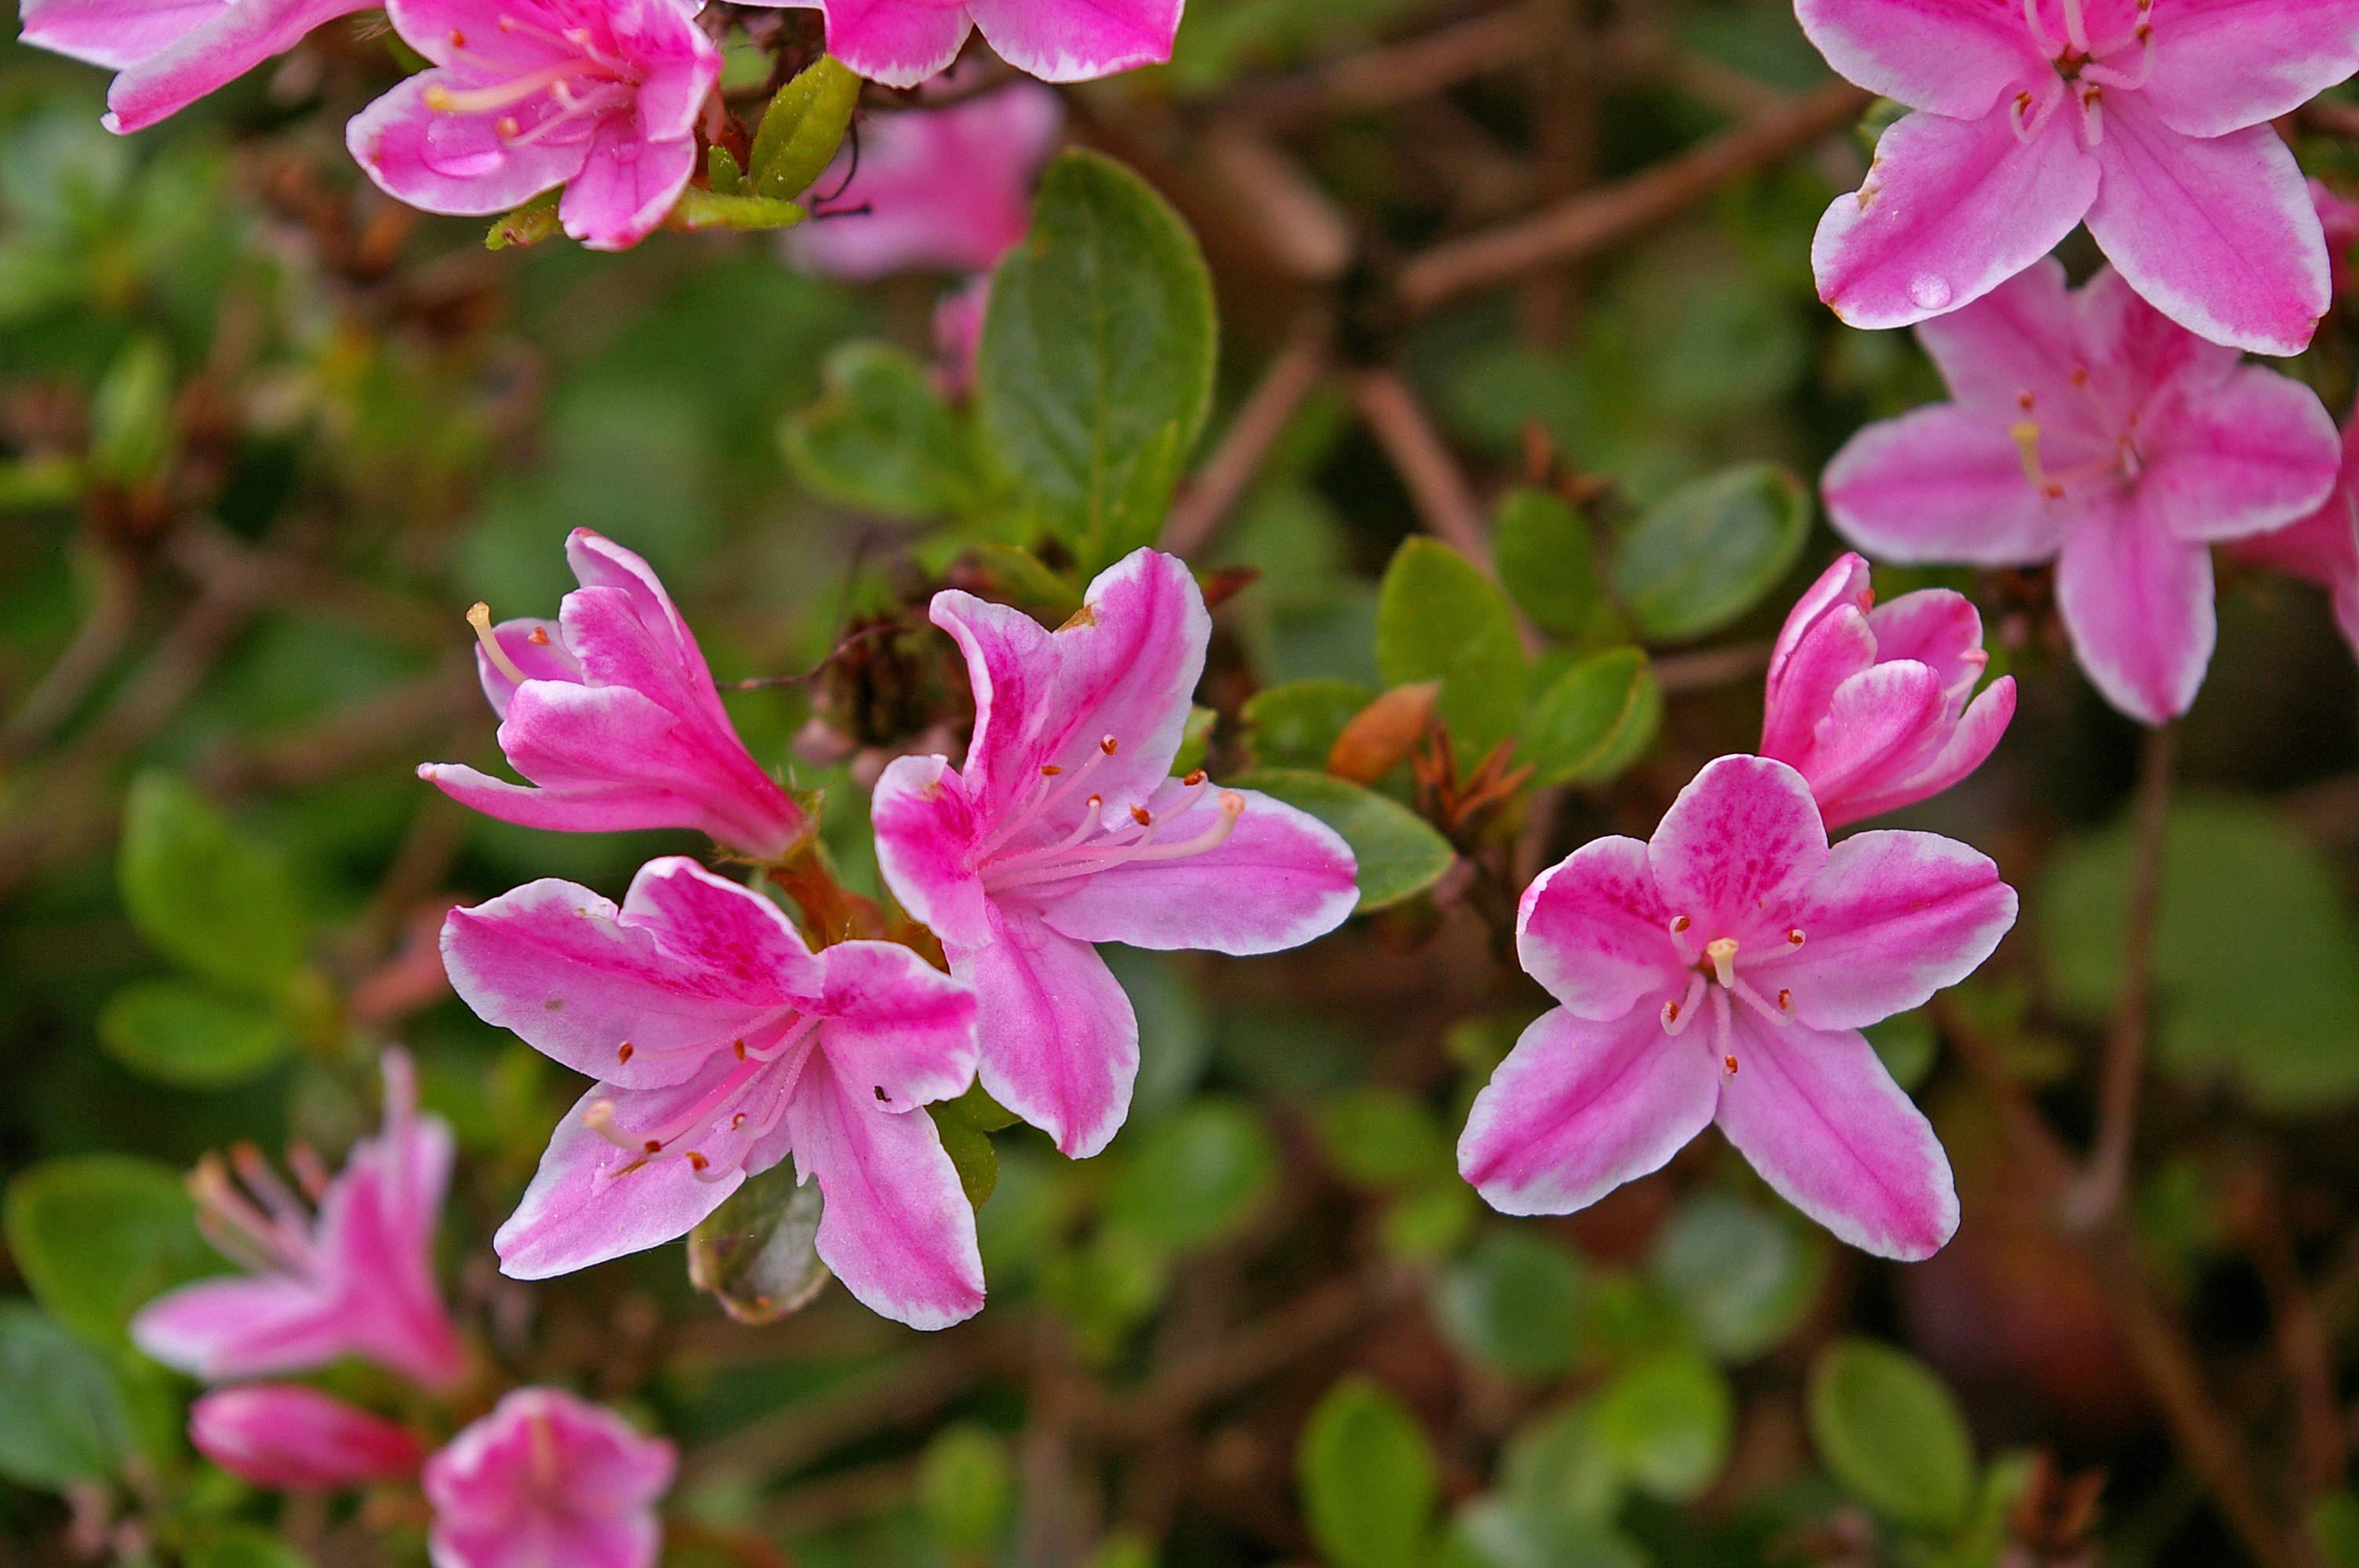
nature, blossom, plant, flower, petal, bloom, bush, spring, herb, botany, colorful, garden, close, flora, wildflower, background, shrub, bright, rhododendron, bud, ornamental shrub, azalea, macro photography, pink flowers, garden plant, flowering plant, annual plant, woody plant, land plant